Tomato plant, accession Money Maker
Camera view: horizontal (90 deg, fisheye); turntable rotation: 150 degrees
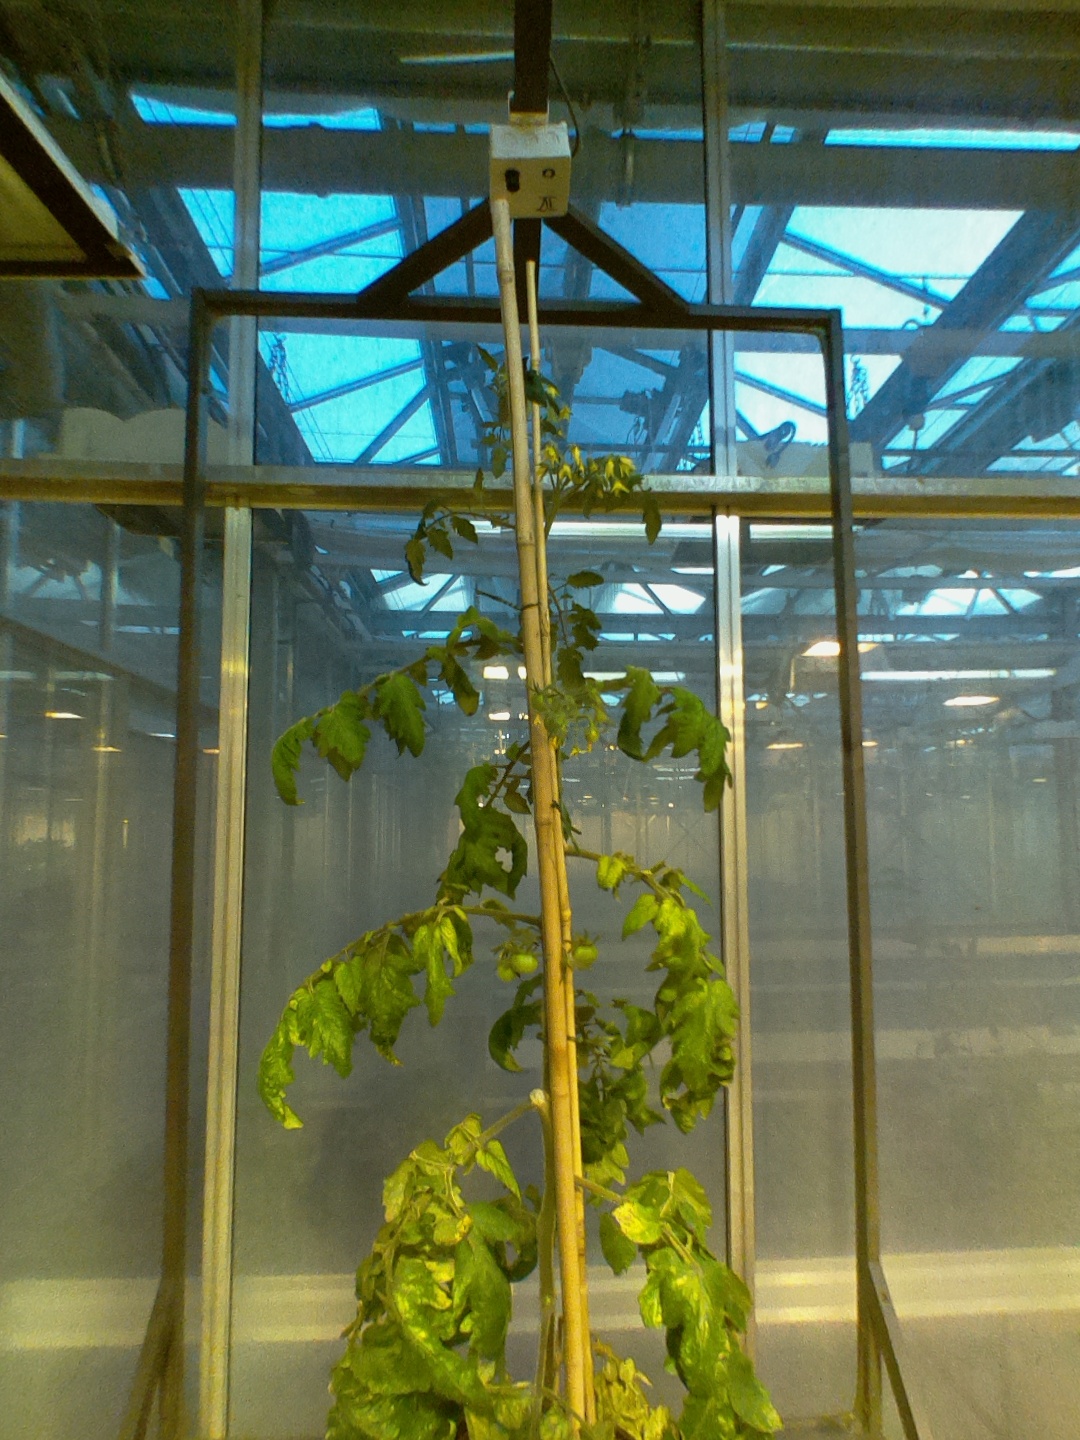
BBCH growth stage 70: Fruits at the main stem or branches visibles